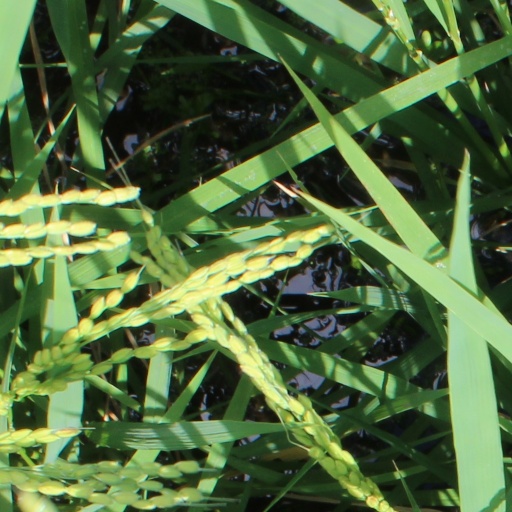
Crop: rice